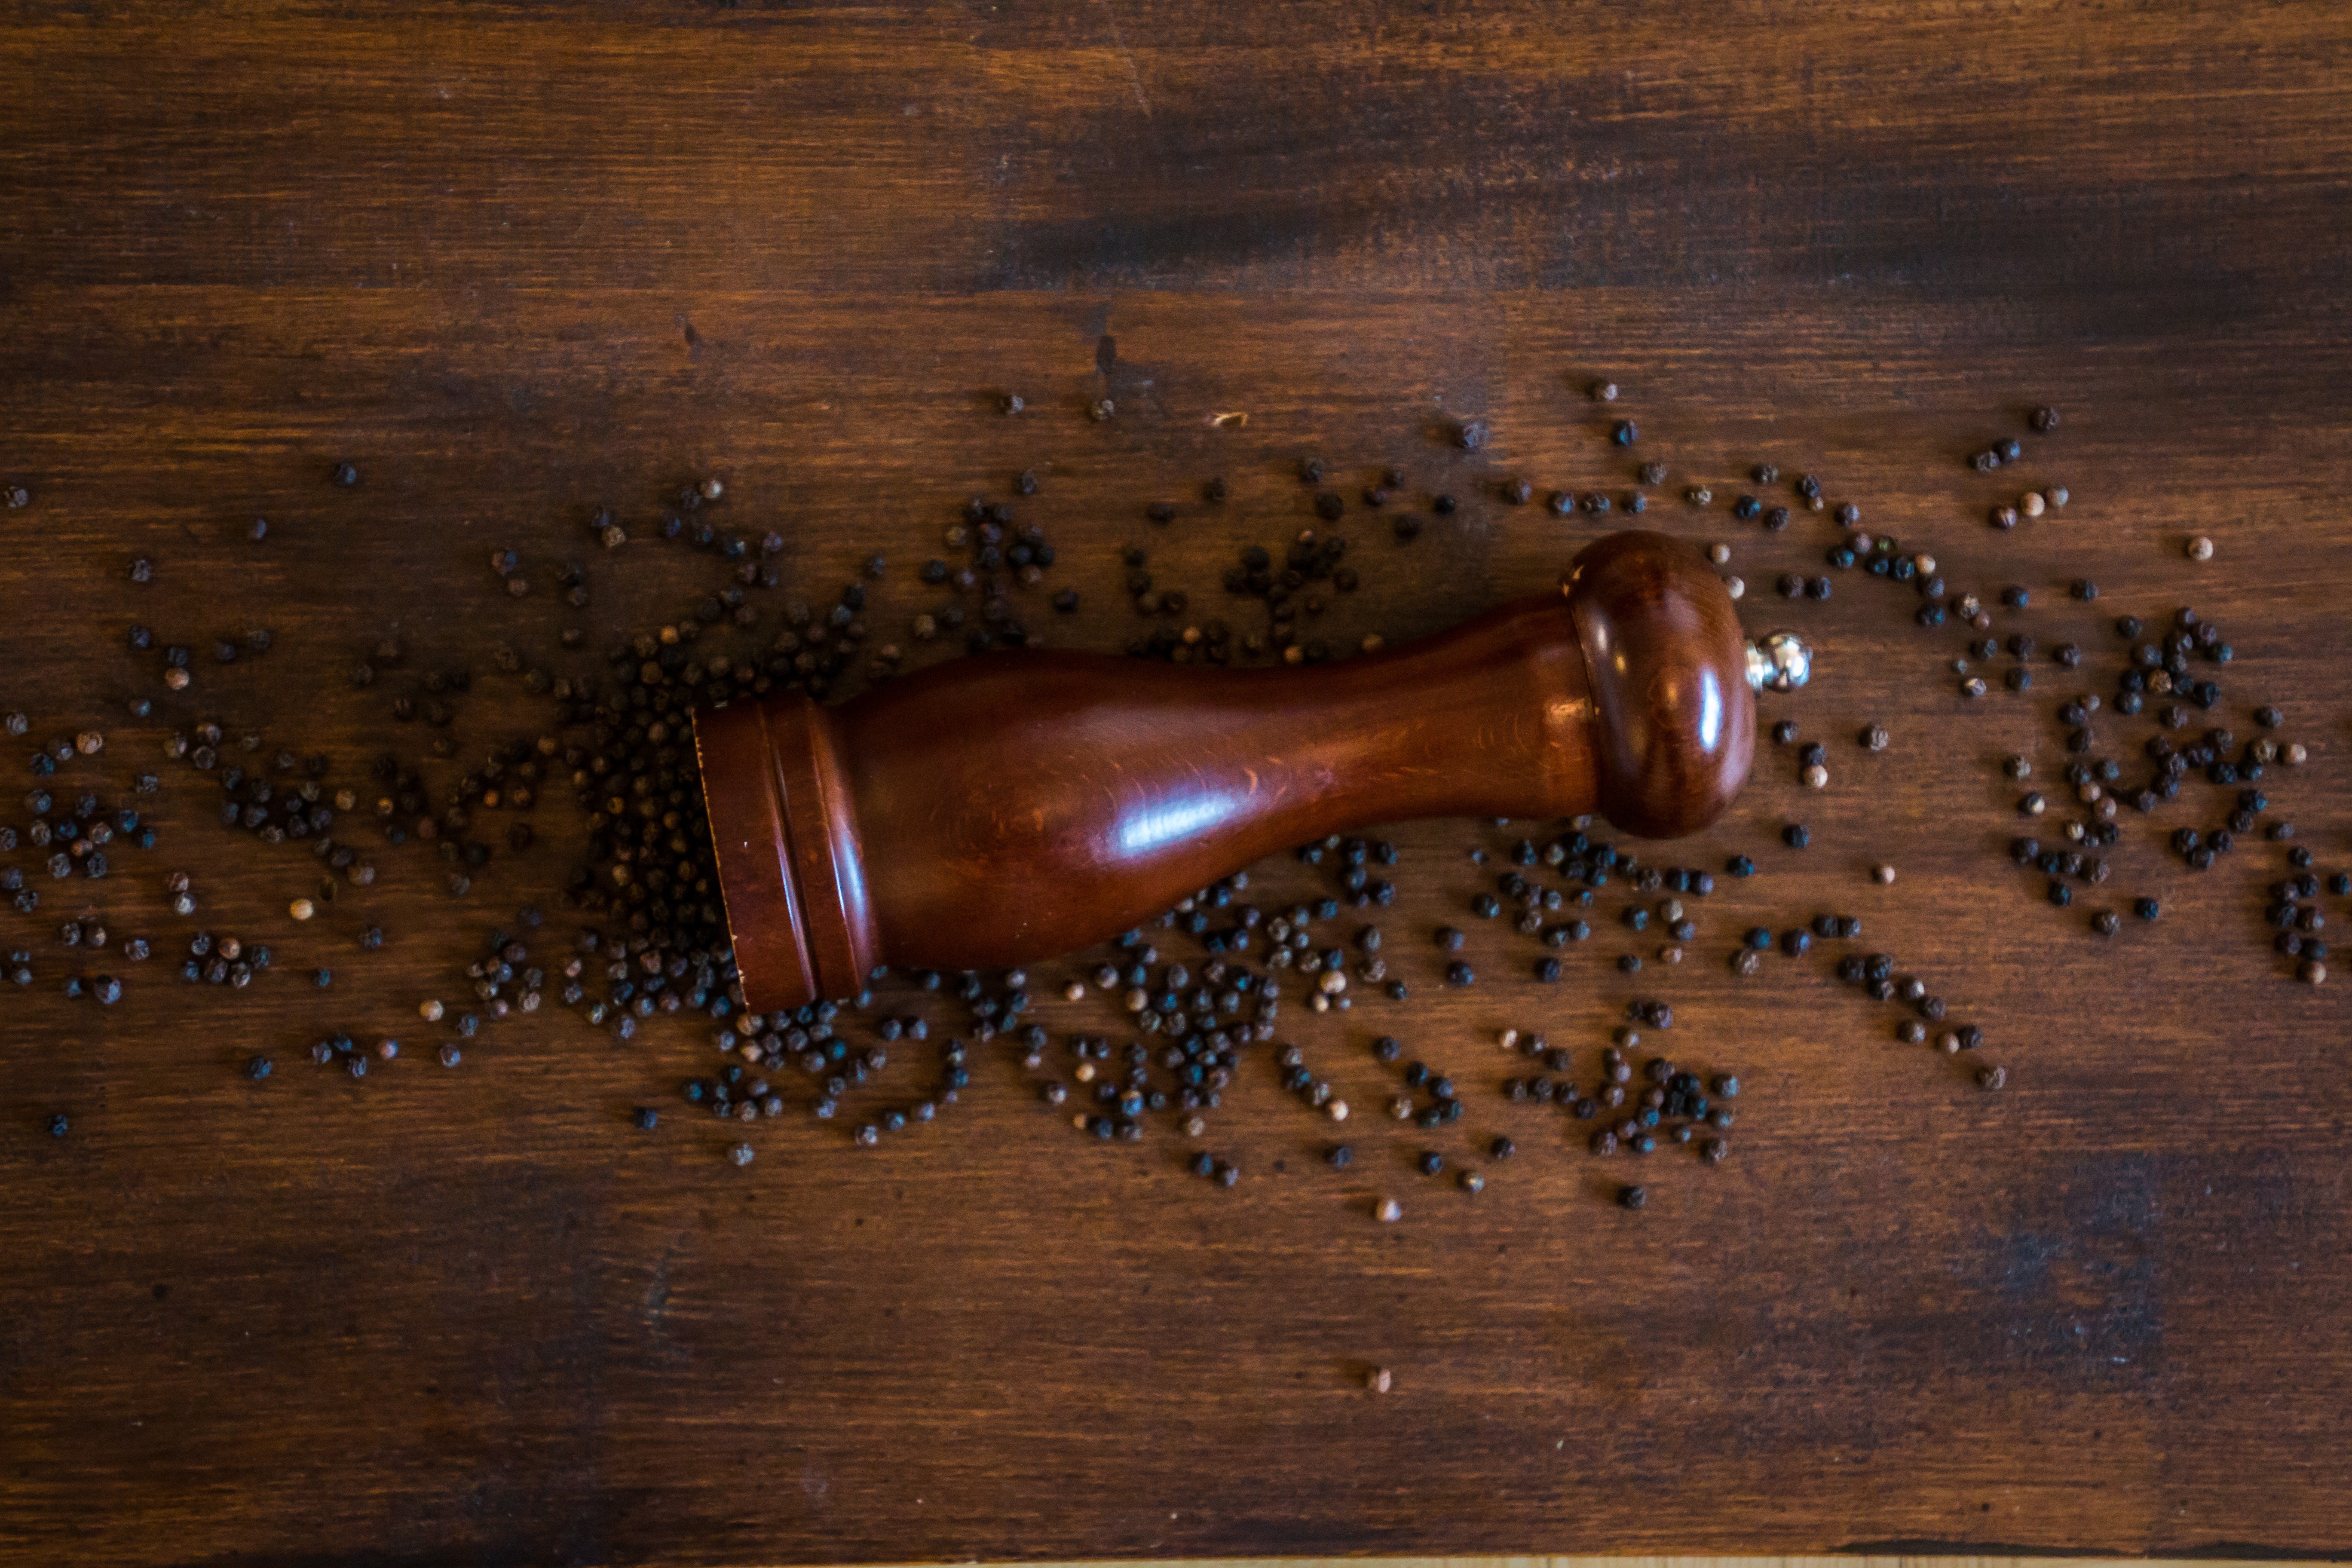
sharp, wood, pepper, still life, season, painting, musical instrument, grind, wooden table, mill, spices, benefit from, grains, macro photography, black pepper, pepper mill, still life photography, dark wood, spice mill, pfefferkorn, pepper ground